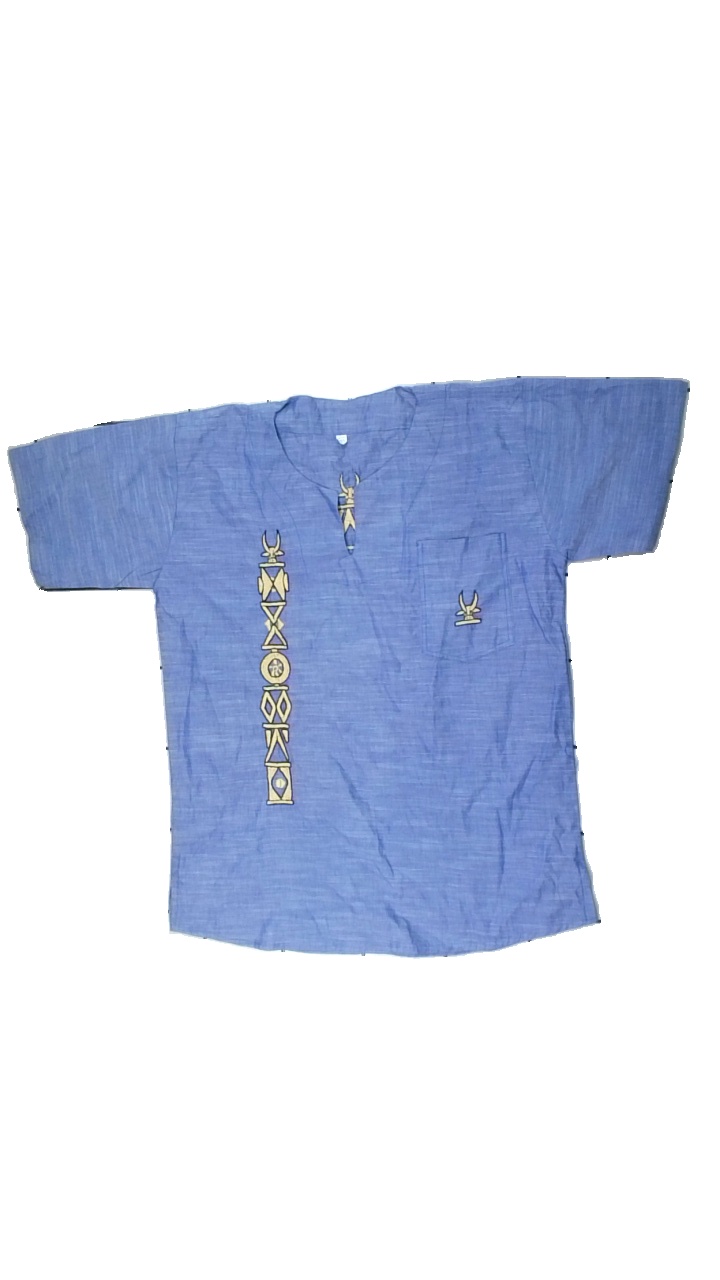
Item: Top (Unisex)
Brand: Missing
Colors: Blue
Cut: Loose
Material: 68% cotton, 32% viscose
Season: All
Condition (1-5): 3
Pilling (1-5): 3
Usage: Reuse
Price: <50